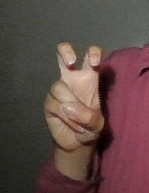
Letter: toot